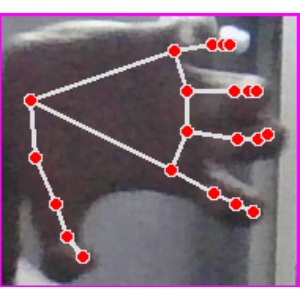
अक्षर: त